IBM 3800

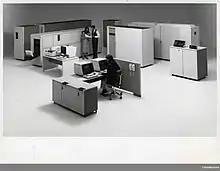
IBM 3800 Model 1 With BTS in Computer Room

Development began in 1969 using a project code name of Jubilee. Later, the code name was changed to Argonaut. IBM did not however have a xerographic printer to base the Jubilee on (all IBM printers up to this point were mechanical printers, e.g., chain, print bar, train). This meant prototyping used an IBM Copier I, which was not capable of anywhere near the product goal of 1 million pages per month. Therefore, dramatic developments were required in areas such as: paper path handling, lasers and optics, toner fusion and control electronics.